Salimullah Muslim Hall

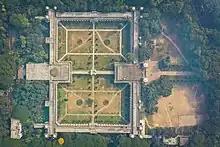
Aerial view of Salimullah Muslim Hall

The two-storey building faces south. It has four wings that surround a rectangular courtyard bisected north and south by a covered walkway. Verandas run along the inner facades, overlooking the courtyard. At the centre of the south wing, the projecting entrance has three pointed arches flanked by two square towers, each crowned with a bulbous yellow-tiled dome.